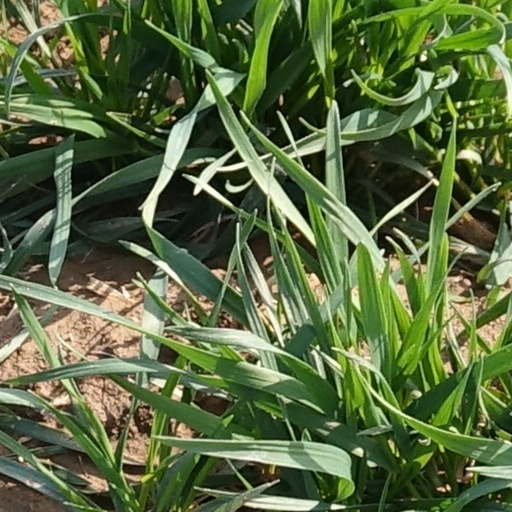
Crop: wheat